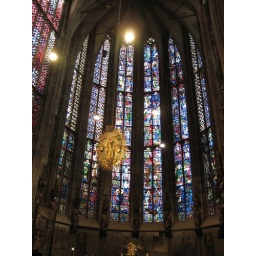
View of the reconstructed stained glass windows completed after WWII, in the Dom's Gothic Choir.